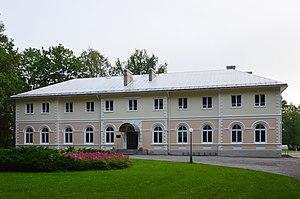
Voici une liste de manoirs en Estonie.